Kenyon Martin

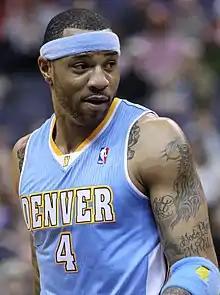
Martin with the Nuggets in 2011

Kenyon Lee Martin Sr. (born December 30, 1977) is an American former professional basketball player who played 15 seasons in the National Basketball Association (NBA). As a power forward, he played for the New Jersey Nets, Denver Nuggets, Los Angeles Clippers, New York Knicks and Milwaukee Bucks of the NBA, and the Xinjiang Flying Tigers of China. He played college basketball for the Cincinnati Bearcats and was named the national college player of the year during his senior season. Martin was drafted with the first overall pick in the 2000 NBA draft by the New Jersey Nets. He was an NBA All-Star in .